William Staughton

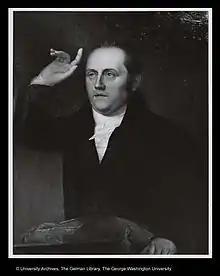
Photograph of James Peale's portrait of William Staughton. Courtesy of the University Archives, The George Washington University

William Staughton (January 4, 1770 – December 12, 1829) was a Baptist clergyman, educator, and music composer. He was also a Chaplain of the United States Senate and the first President of Columbian College from 1821-1827, which is the original name and oldest division (1821) of The George Washington University.